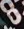
Number: 8